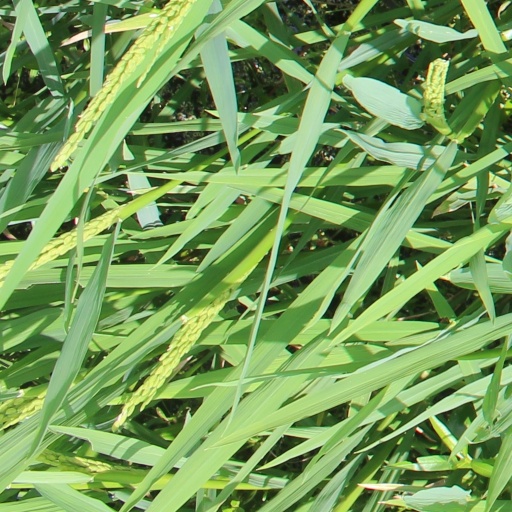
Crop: rice